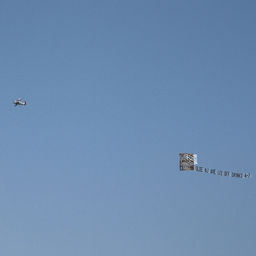
A man flying an airplane while pulling a banner.
A plane is flying a banner in the blue sky.
An airplane is flying throughout the air pulling an advertisement.
An airplane flies with a message attached to it.
An airplane towing a sign against a blue sky.